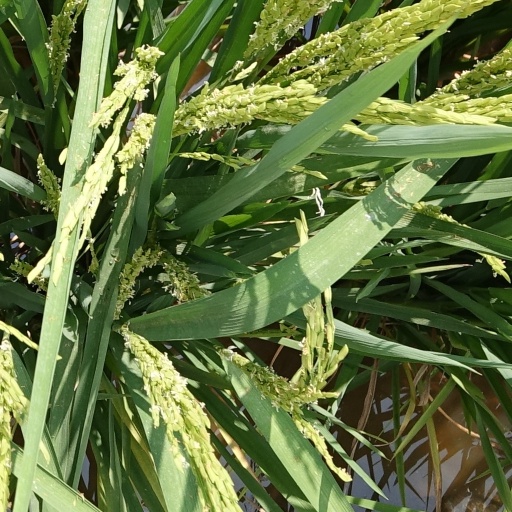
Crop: rice